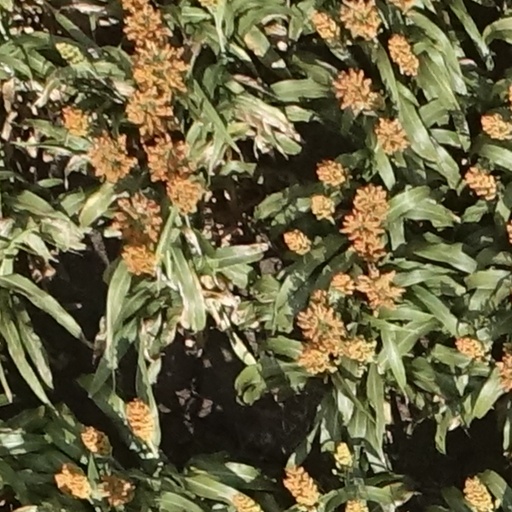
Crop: sorghum